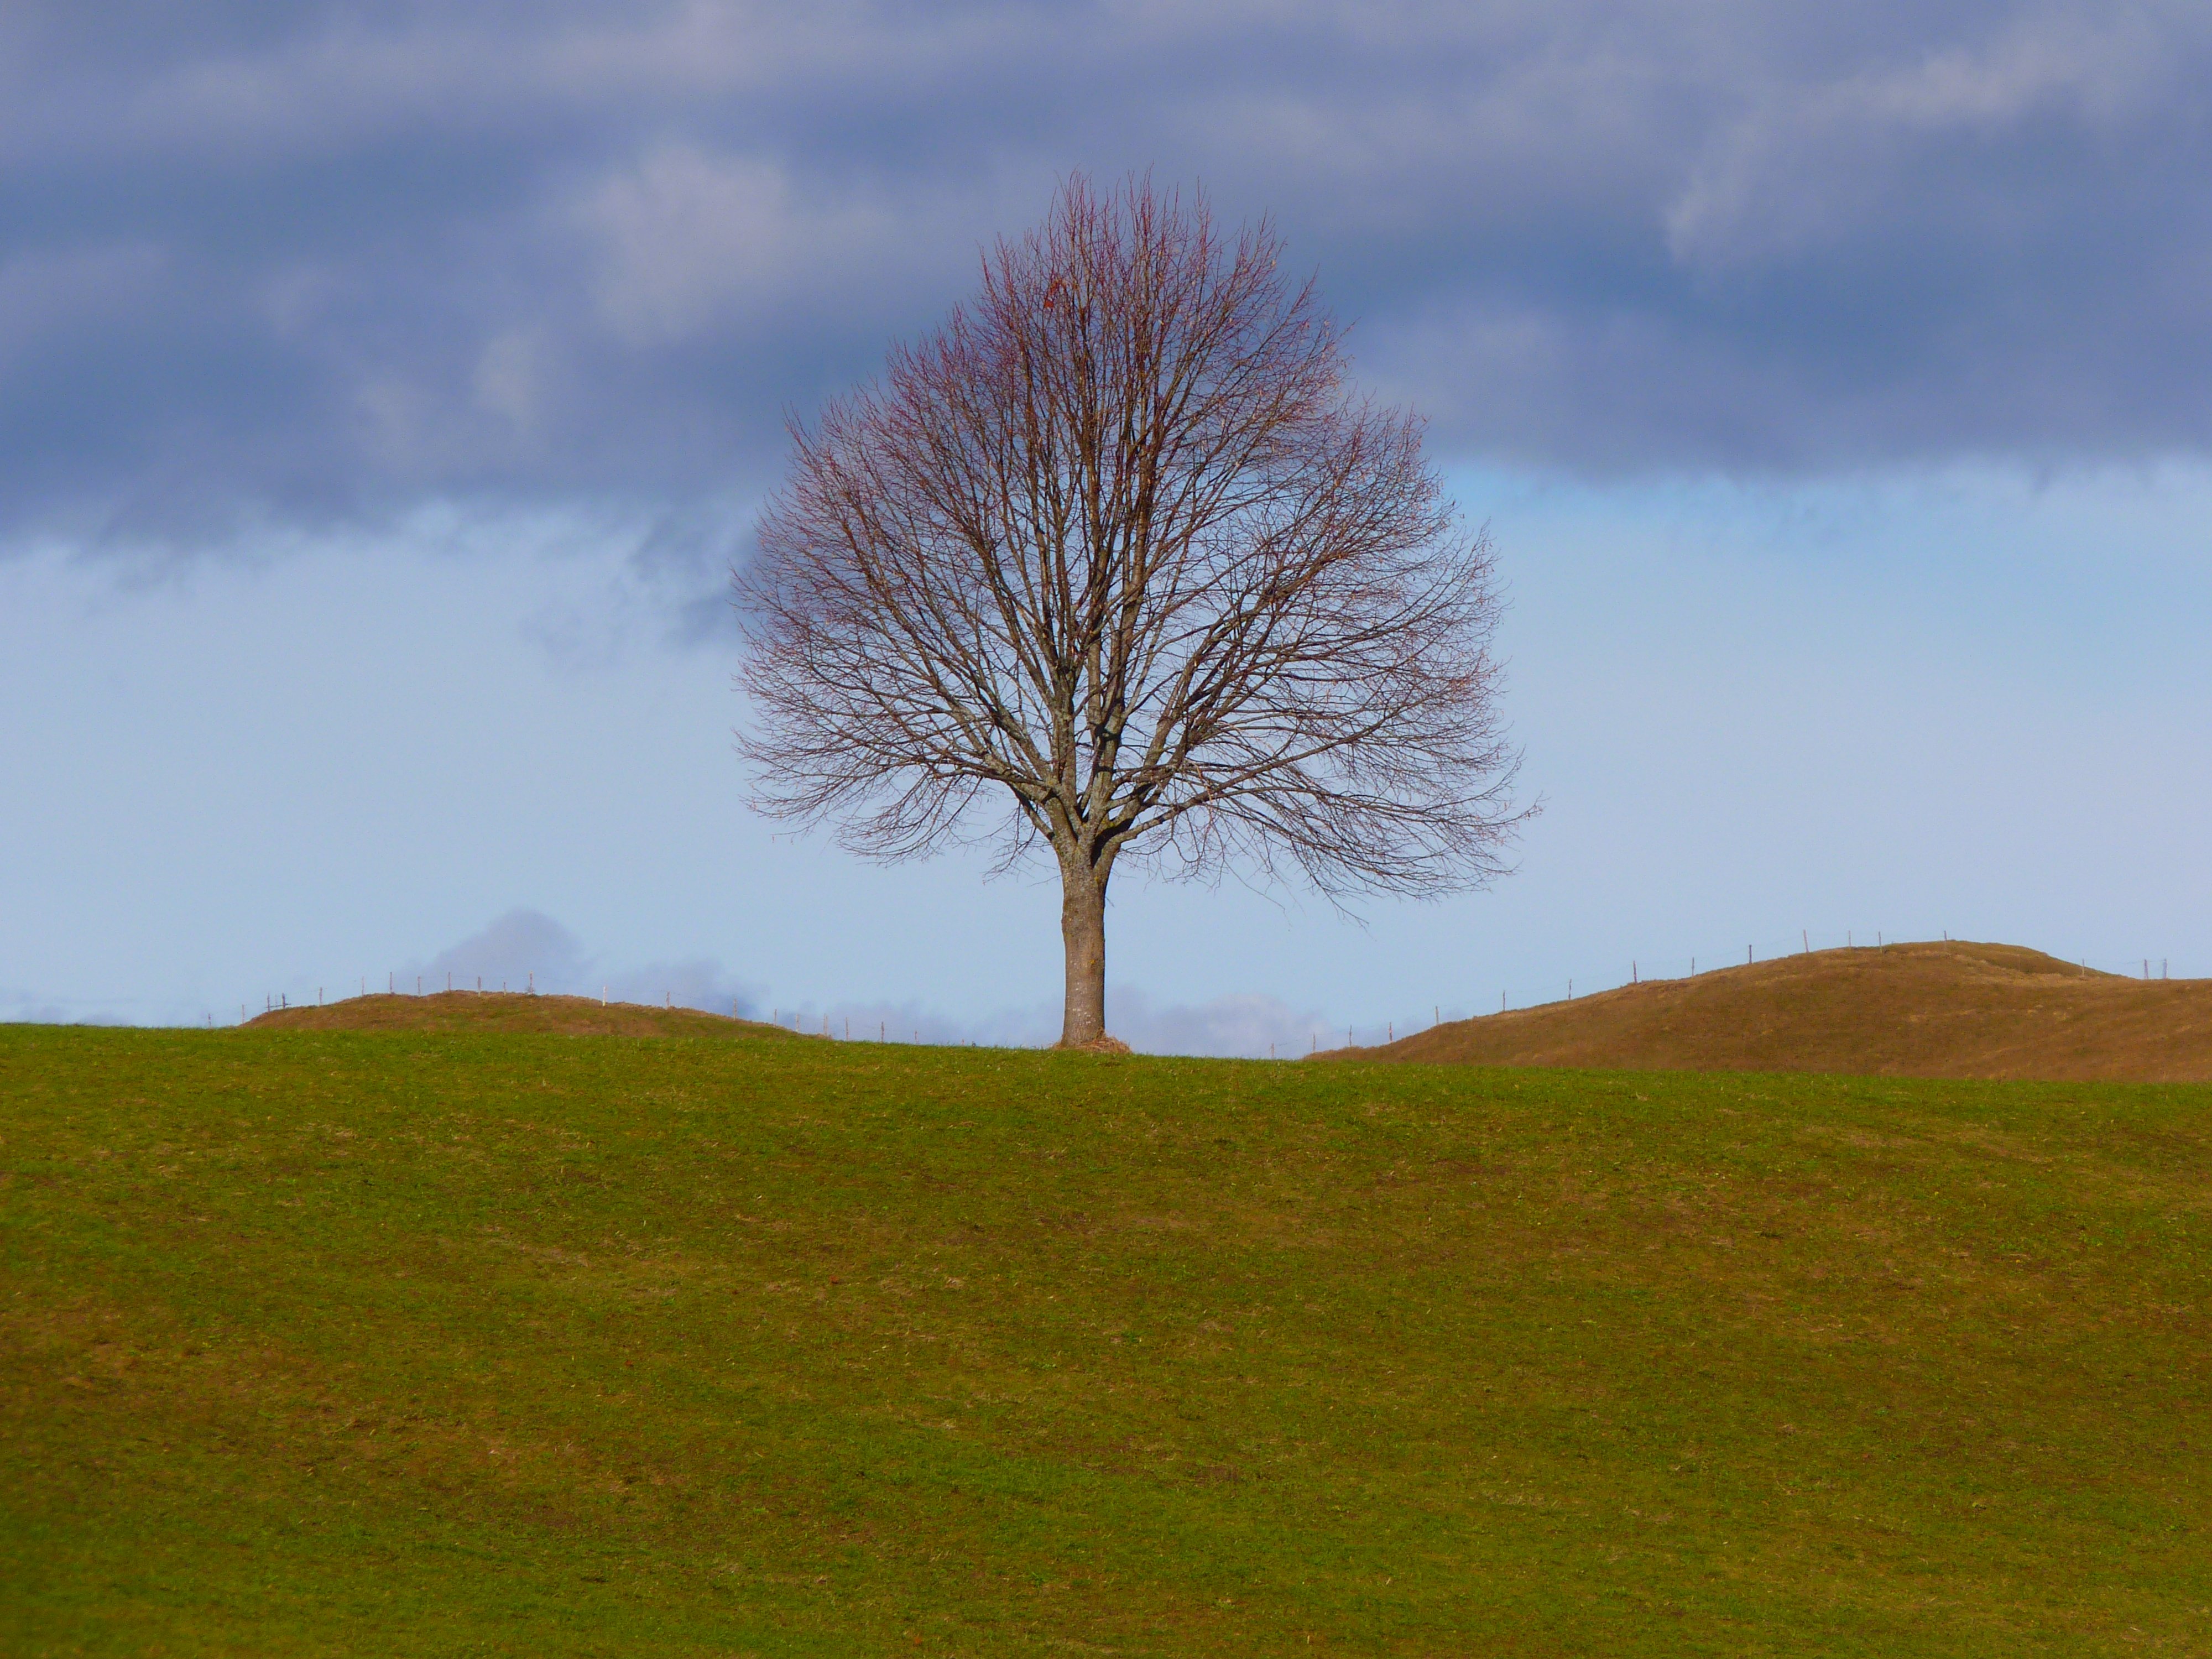
landscape, tree, nature, grass, horizon, branch, mountain, cloud, plant, sky, mist, field, meadow, prairie, morning, hill, wind, dawn, pasture, still life, savanna, plain, grassland, plateau, habitat, ecosystem, steppe, rural area, individually, natural environment, atmospheric phenomenon, grass family, woody plant